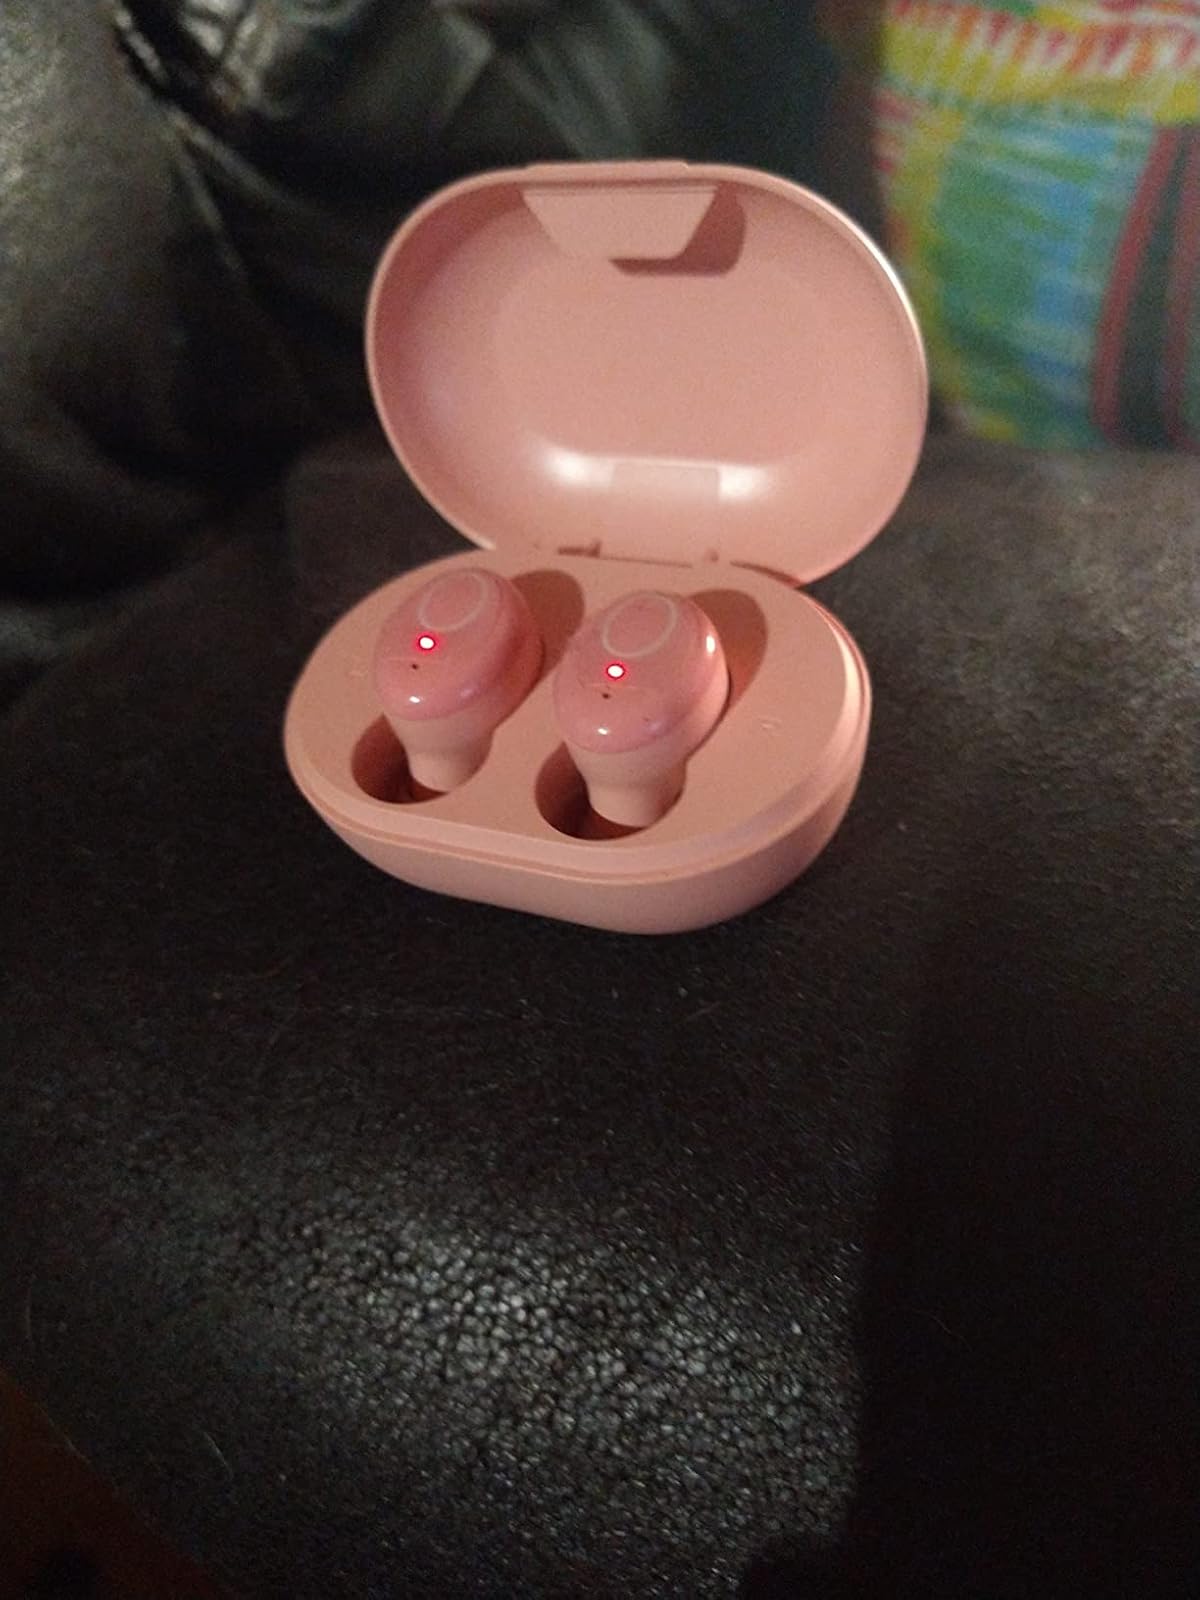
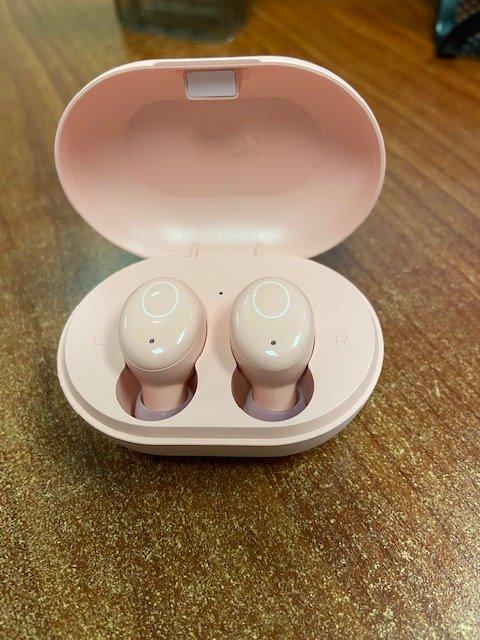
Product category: earbuds
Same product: yes